Syrian Turkmen

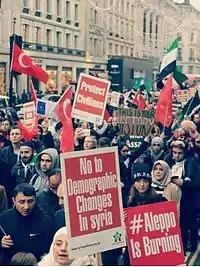
Syrian Turks waving Turkish and Syrian flags whilst shouting slogans: "No To Demographic Changes in Syria' and 'No To Genocide' during the December 2016 protests in London.

In 2012 the UN Refugee Agency had stated that Syrian Turkmen formed a significant number of the first wave of refugees who entered Turkey.